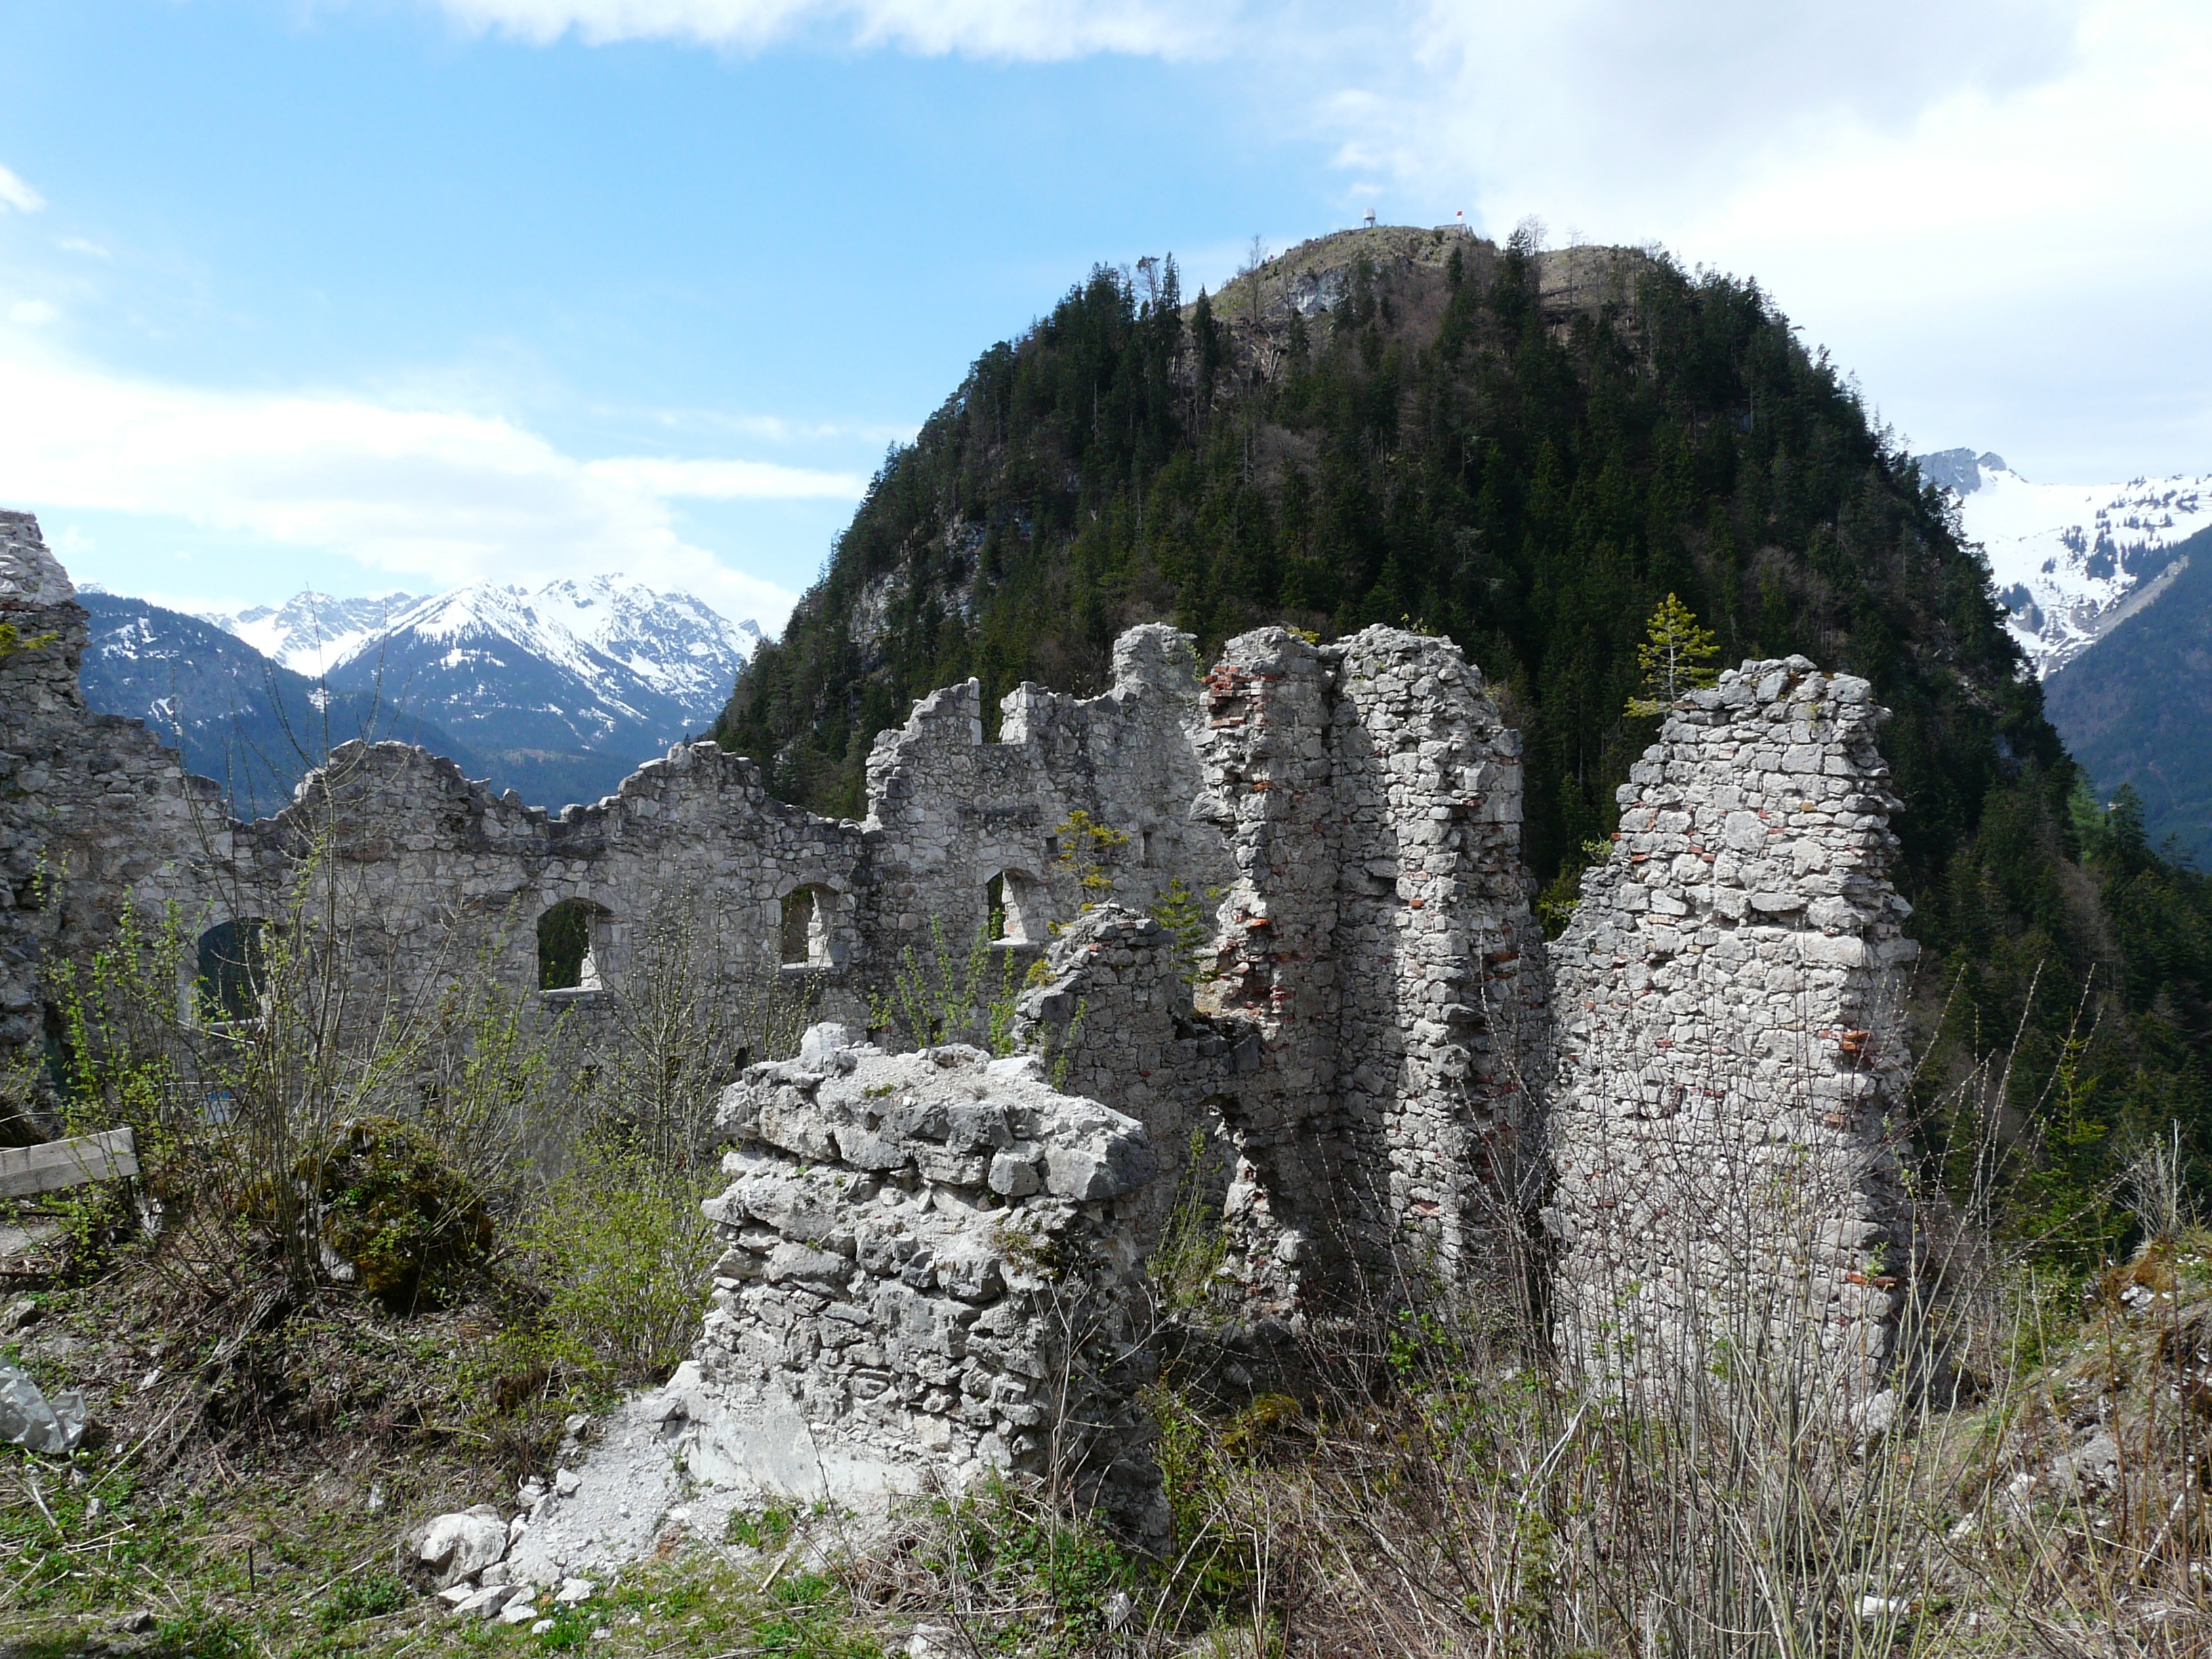
rock, walking, mountain, hill, window, building, valley, mountain range, stone, vacation, formation, cliff, castle, ruin, tourism, terrain, stones, fortress, geology, ruins, monastery, plateau, middle ages, tyrol, lapsed, landform, knight's castle, reutte, ancient history, mountainous landforms, fortress schlosskopf, ehrenberg, burg ehrenberg